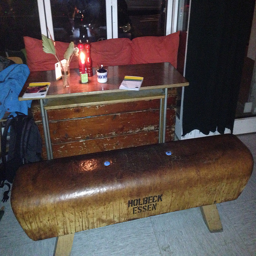
A chair with Holbein Essen written in it and a desk with candle on it.
A lit candle sits atop a worn wooden writing desk
A bench in front of a table with a lit candle.
A wooden bench and wooden dresser with a lit candle.
Red cushions against a window in front of table with a table light and a bench.